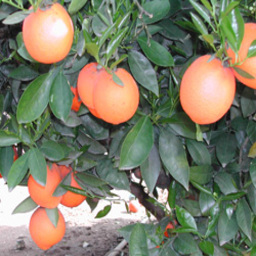
Label: peels